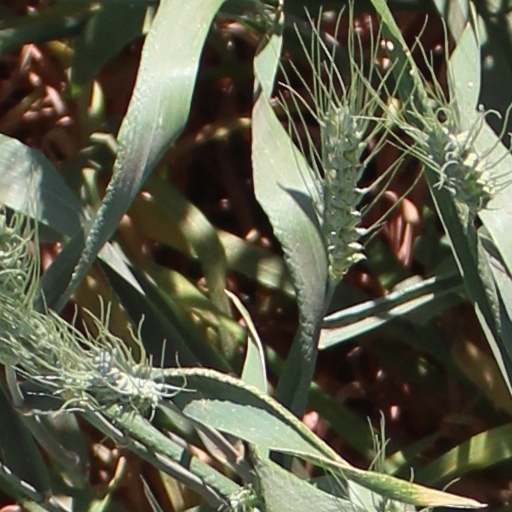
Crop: wheat